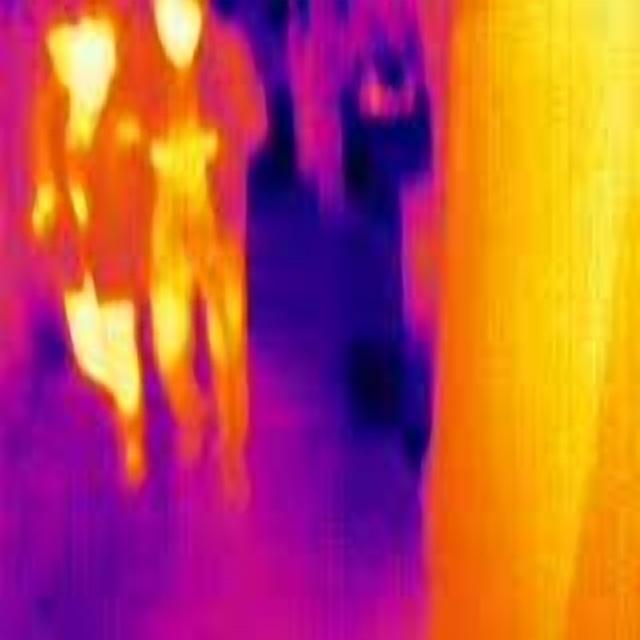
Detected objects:
label: person
label: person